Jesus Walks

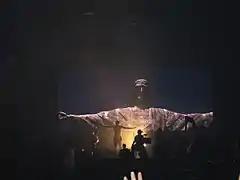
Kanye West performing "Jesus Walks" at the Sydney Opera House in Sydney, Australia on April 2, 2006.

Thanks to its fervid sound and widespread popularity, "Jesus Walks" has since become a crowd favorite and Kanye West has performed it on numerous occasions around the globe. West included the song within the set list of his "School Spirit Tour" that took place in early 2004. An early live performance of the song occurred in his hometown of Chicago at a concert with Dilated Peoples held in the House of Blues on May 5, 2004. West provided a performance of "Jesus Walks" for the opening of the 2004 BET Awards, in which he stood behind a pulpit and was accompanied by a choir, drumline and gospel singer Yolanda Adams. While serving as the opening act for Usher's "The Truth Tour", West performed "Jesus Walks" as his finale. West opened the 2004 MTV Video Music Awards with a theatrical performance of "Jesus Walks." He led a 32-member choir around an arena filled with audience members holding artificial candles and had stained glass windows descend from the ceiling as he joined John Legend, Chaka Khan, and Syleena Johnson onstage. During his appearance at Dave Chapelle's Block Party in September, West performed "Jesus Walks" accompanied by a Central State University marching band. He provided a performance of "Jesus Walks" during his brief appearance at Brixton Academy in London on November 24.